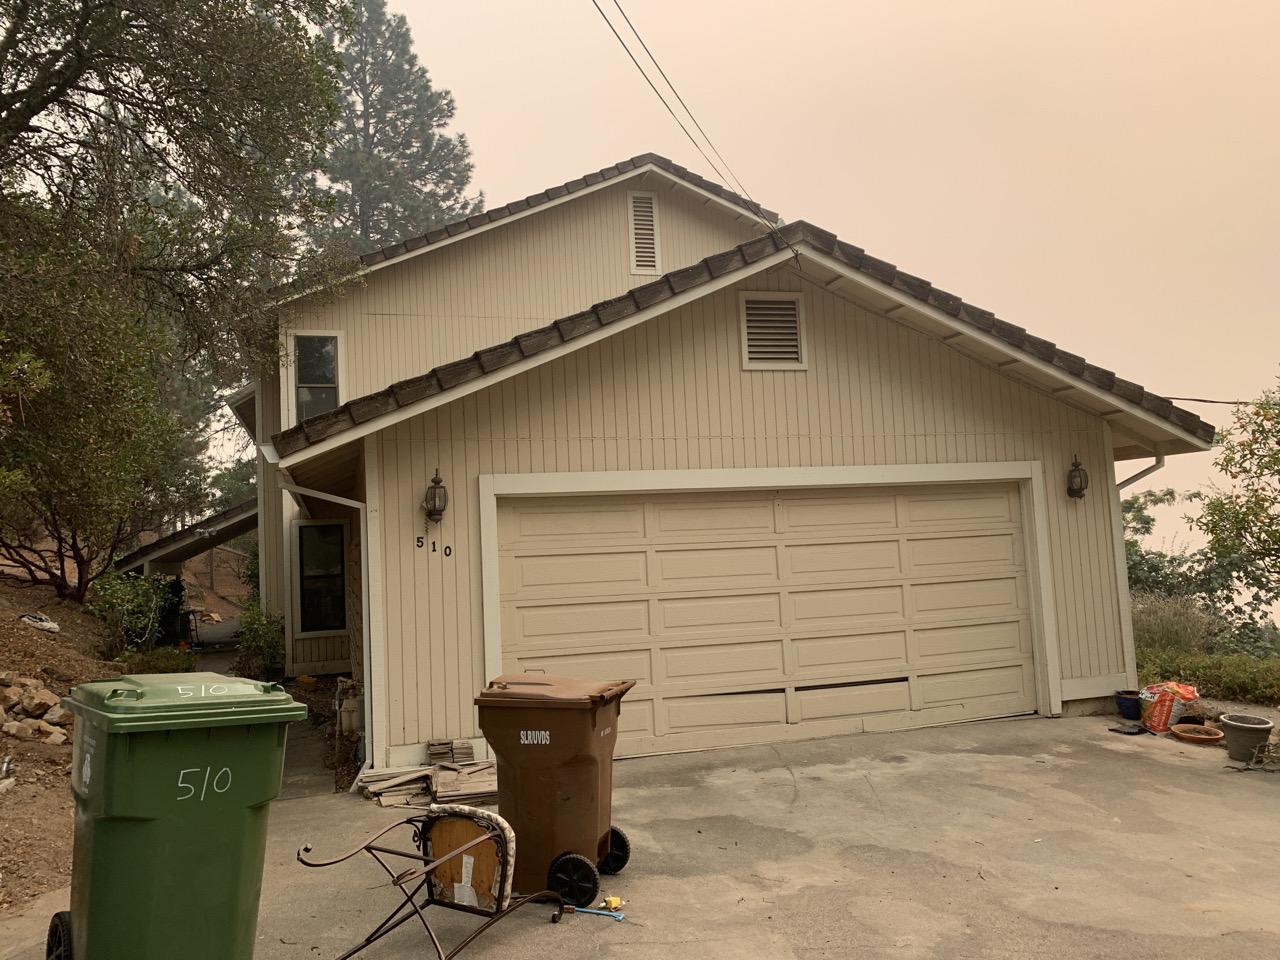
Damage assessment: no_damage